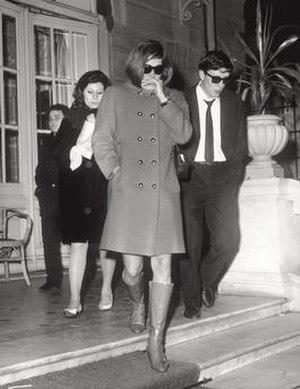
Dalida en pleurs après la mort de son compagnon Luigi Tenco.
Iolanda Gigliotti, dite Dalida, née le 17 janvier 1933 au Caire et morte le 3 mai 1987 à Paris, est une chanteuse et actrice française.